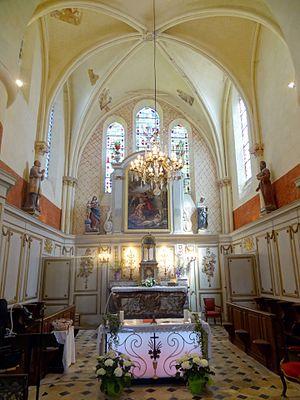
Intérieur de l'église - voir titre.
L’église Saint-Crépin-et-Saint-Crépinien est une église catholique paroissiale située à Saint-Crépin-Ibouvillers, dans le département de l'Oise, en France. Cette église de plan cruciforme se singularise par sa flèche de pierre octogonale du milieu du XVIᵉ siècle, d'une facture lourde et d'une composition singulière, avec un décor librement inspiré de la Renaissance et quelques réminiscences du style gothique flamboyant. À l'intérieur, le chœur et les croisillons du transept sont surtout remarquables pour leurs voûtes d'ogives sexpartites et l'agencement inhabituel des supports, qui conservent en partie leur polychromie ancienne. La construction s'est vraisemblablement échelonnée entre la fin du XIIᵉ siècle et le milieu du XIIIᵉ siècle, et s'est donc achevée en pleine période gothique rayonnant, quand il fut jugé nécessaire de remanier le portail, la fenêtre nord du transept et puis la baie occidentale de la nef dans le nouveau style. La nef a été si profondément remaniée qu'elle ne garde plus aucun caractéristique d'origine.